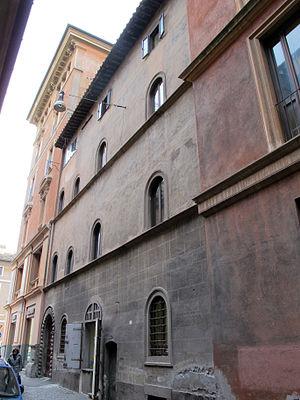
La Casa del Boia ou Casa di Mastro Titta est une maison médiévale située au numéro 4 du Vicolo del Campanile dans le rione Borgo de Rome.